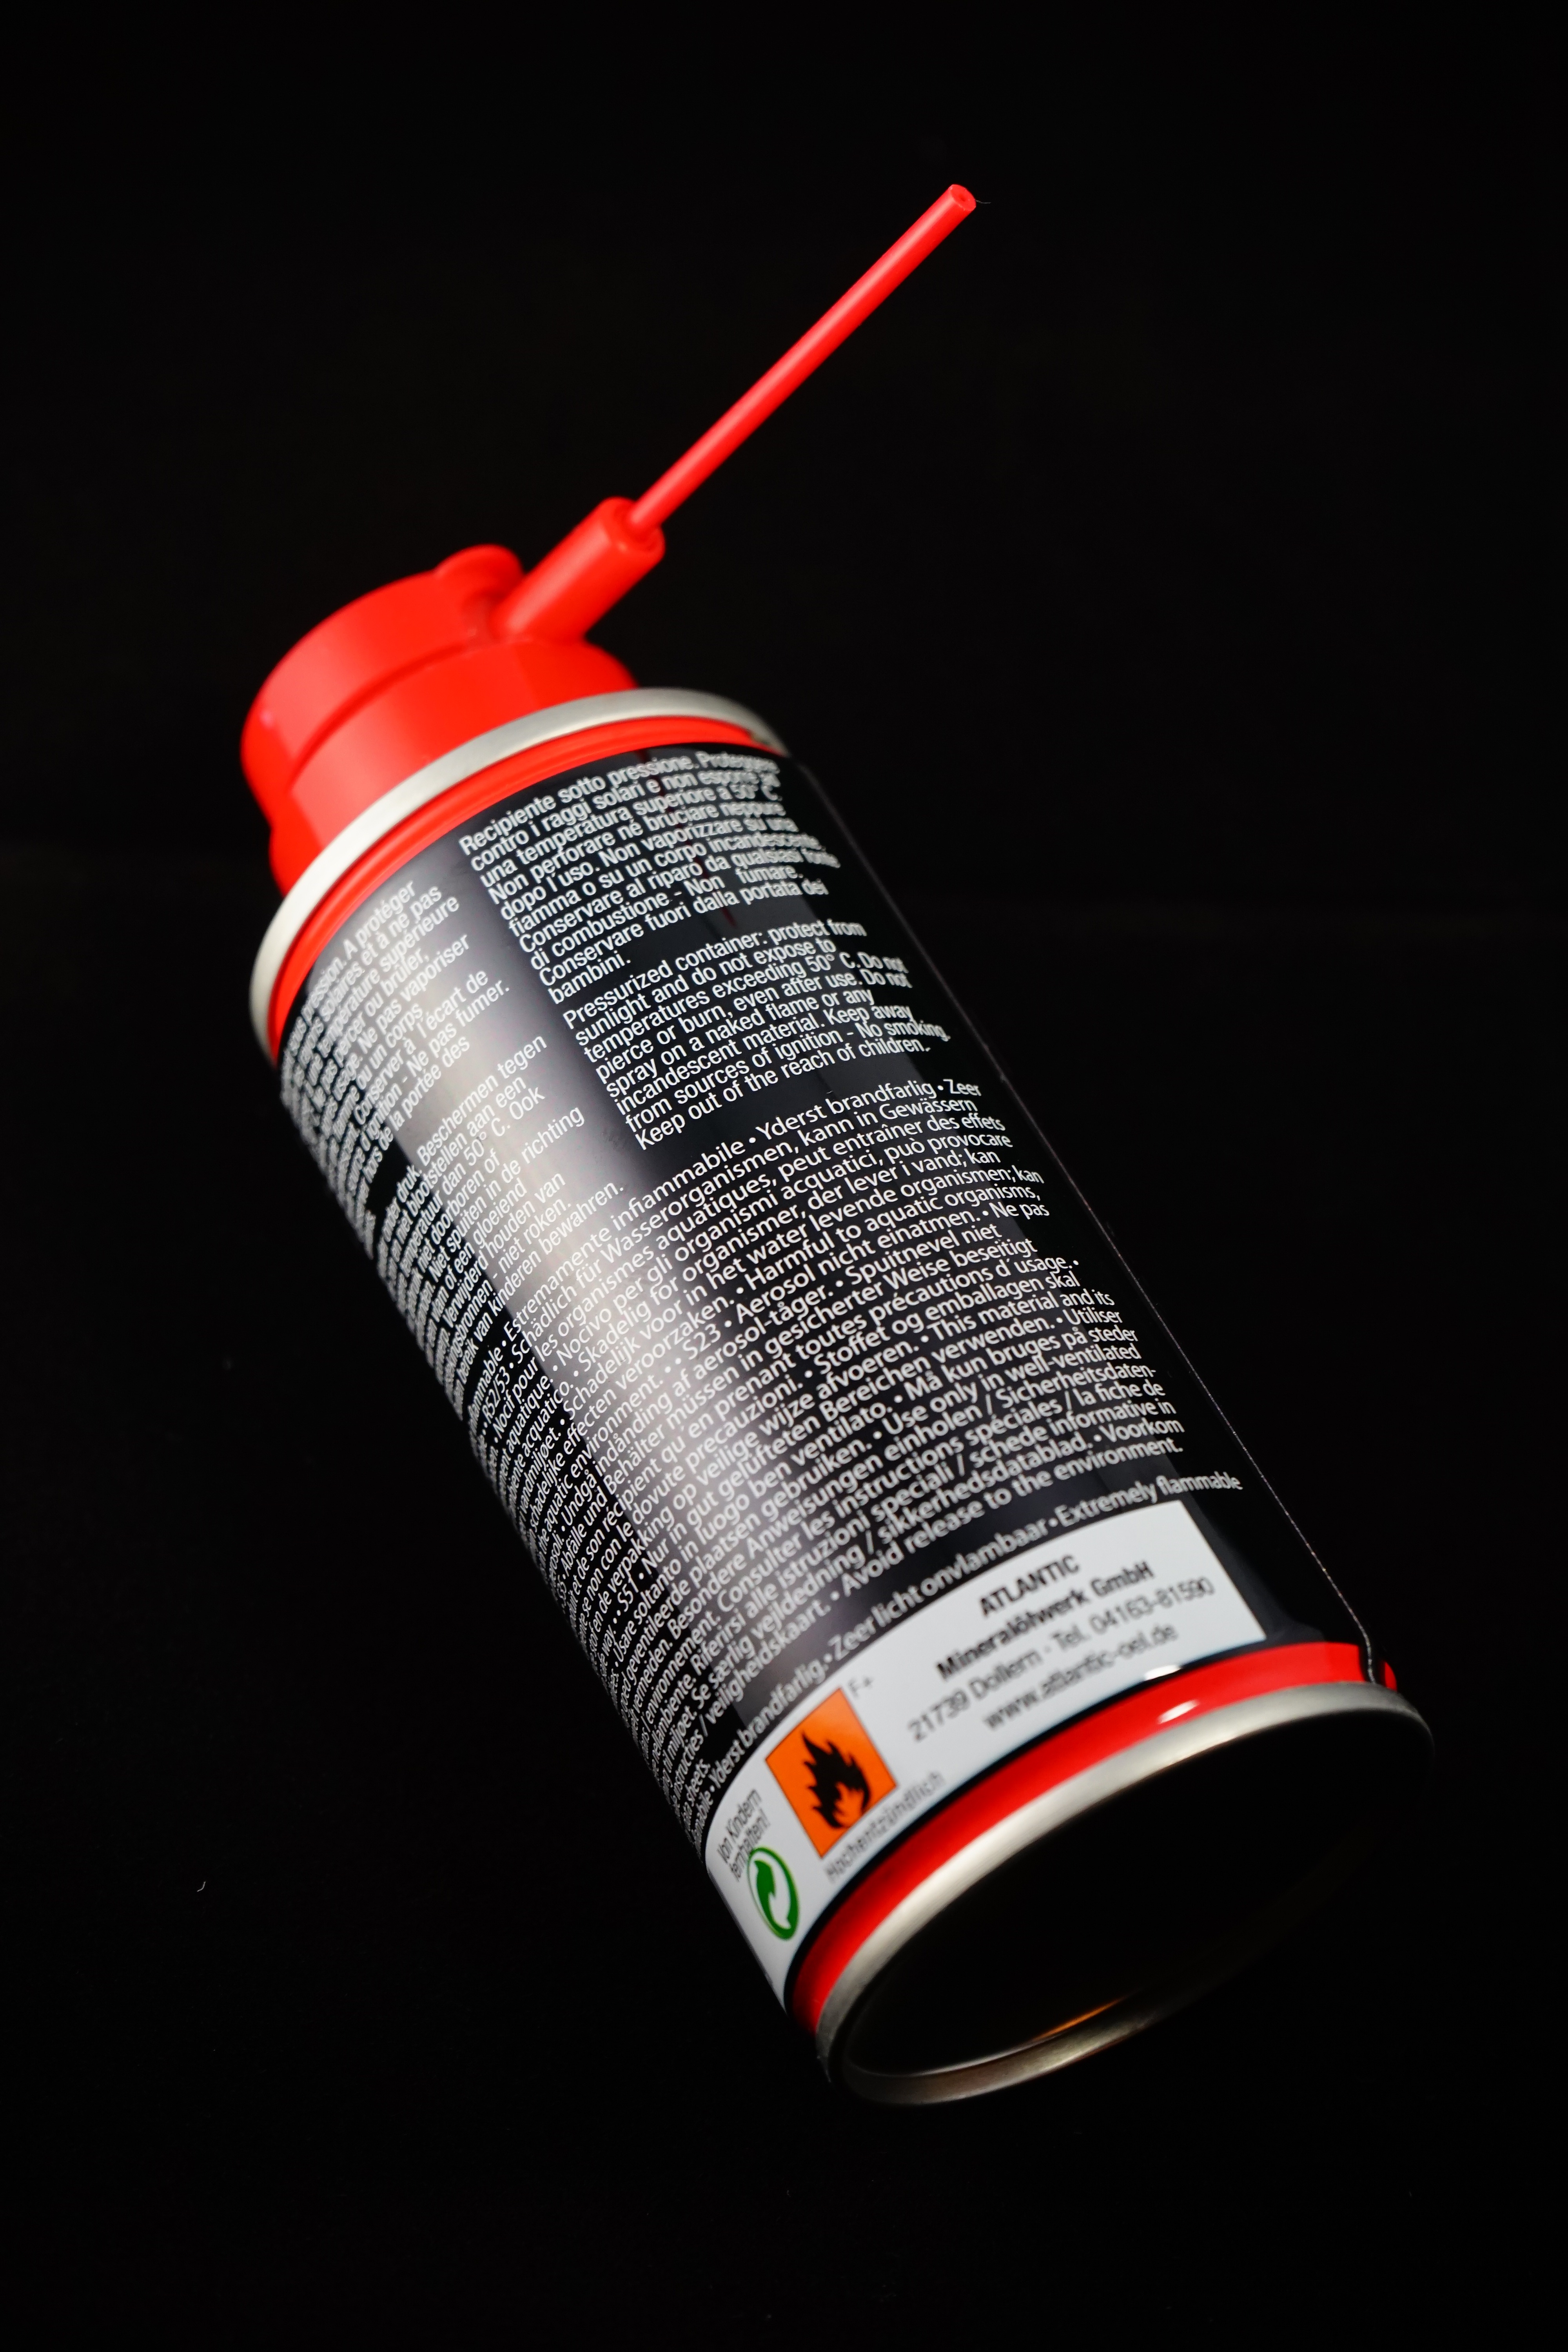
liquid, red, box, product, fat, container, oil, cylinder, grease, oils, spray can, lubrication, product design, chain oil